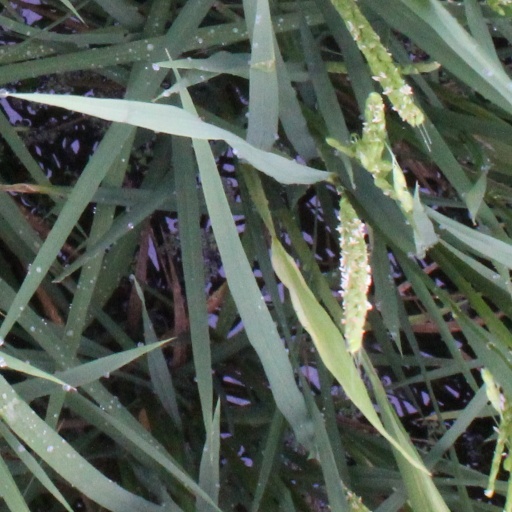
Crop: rice